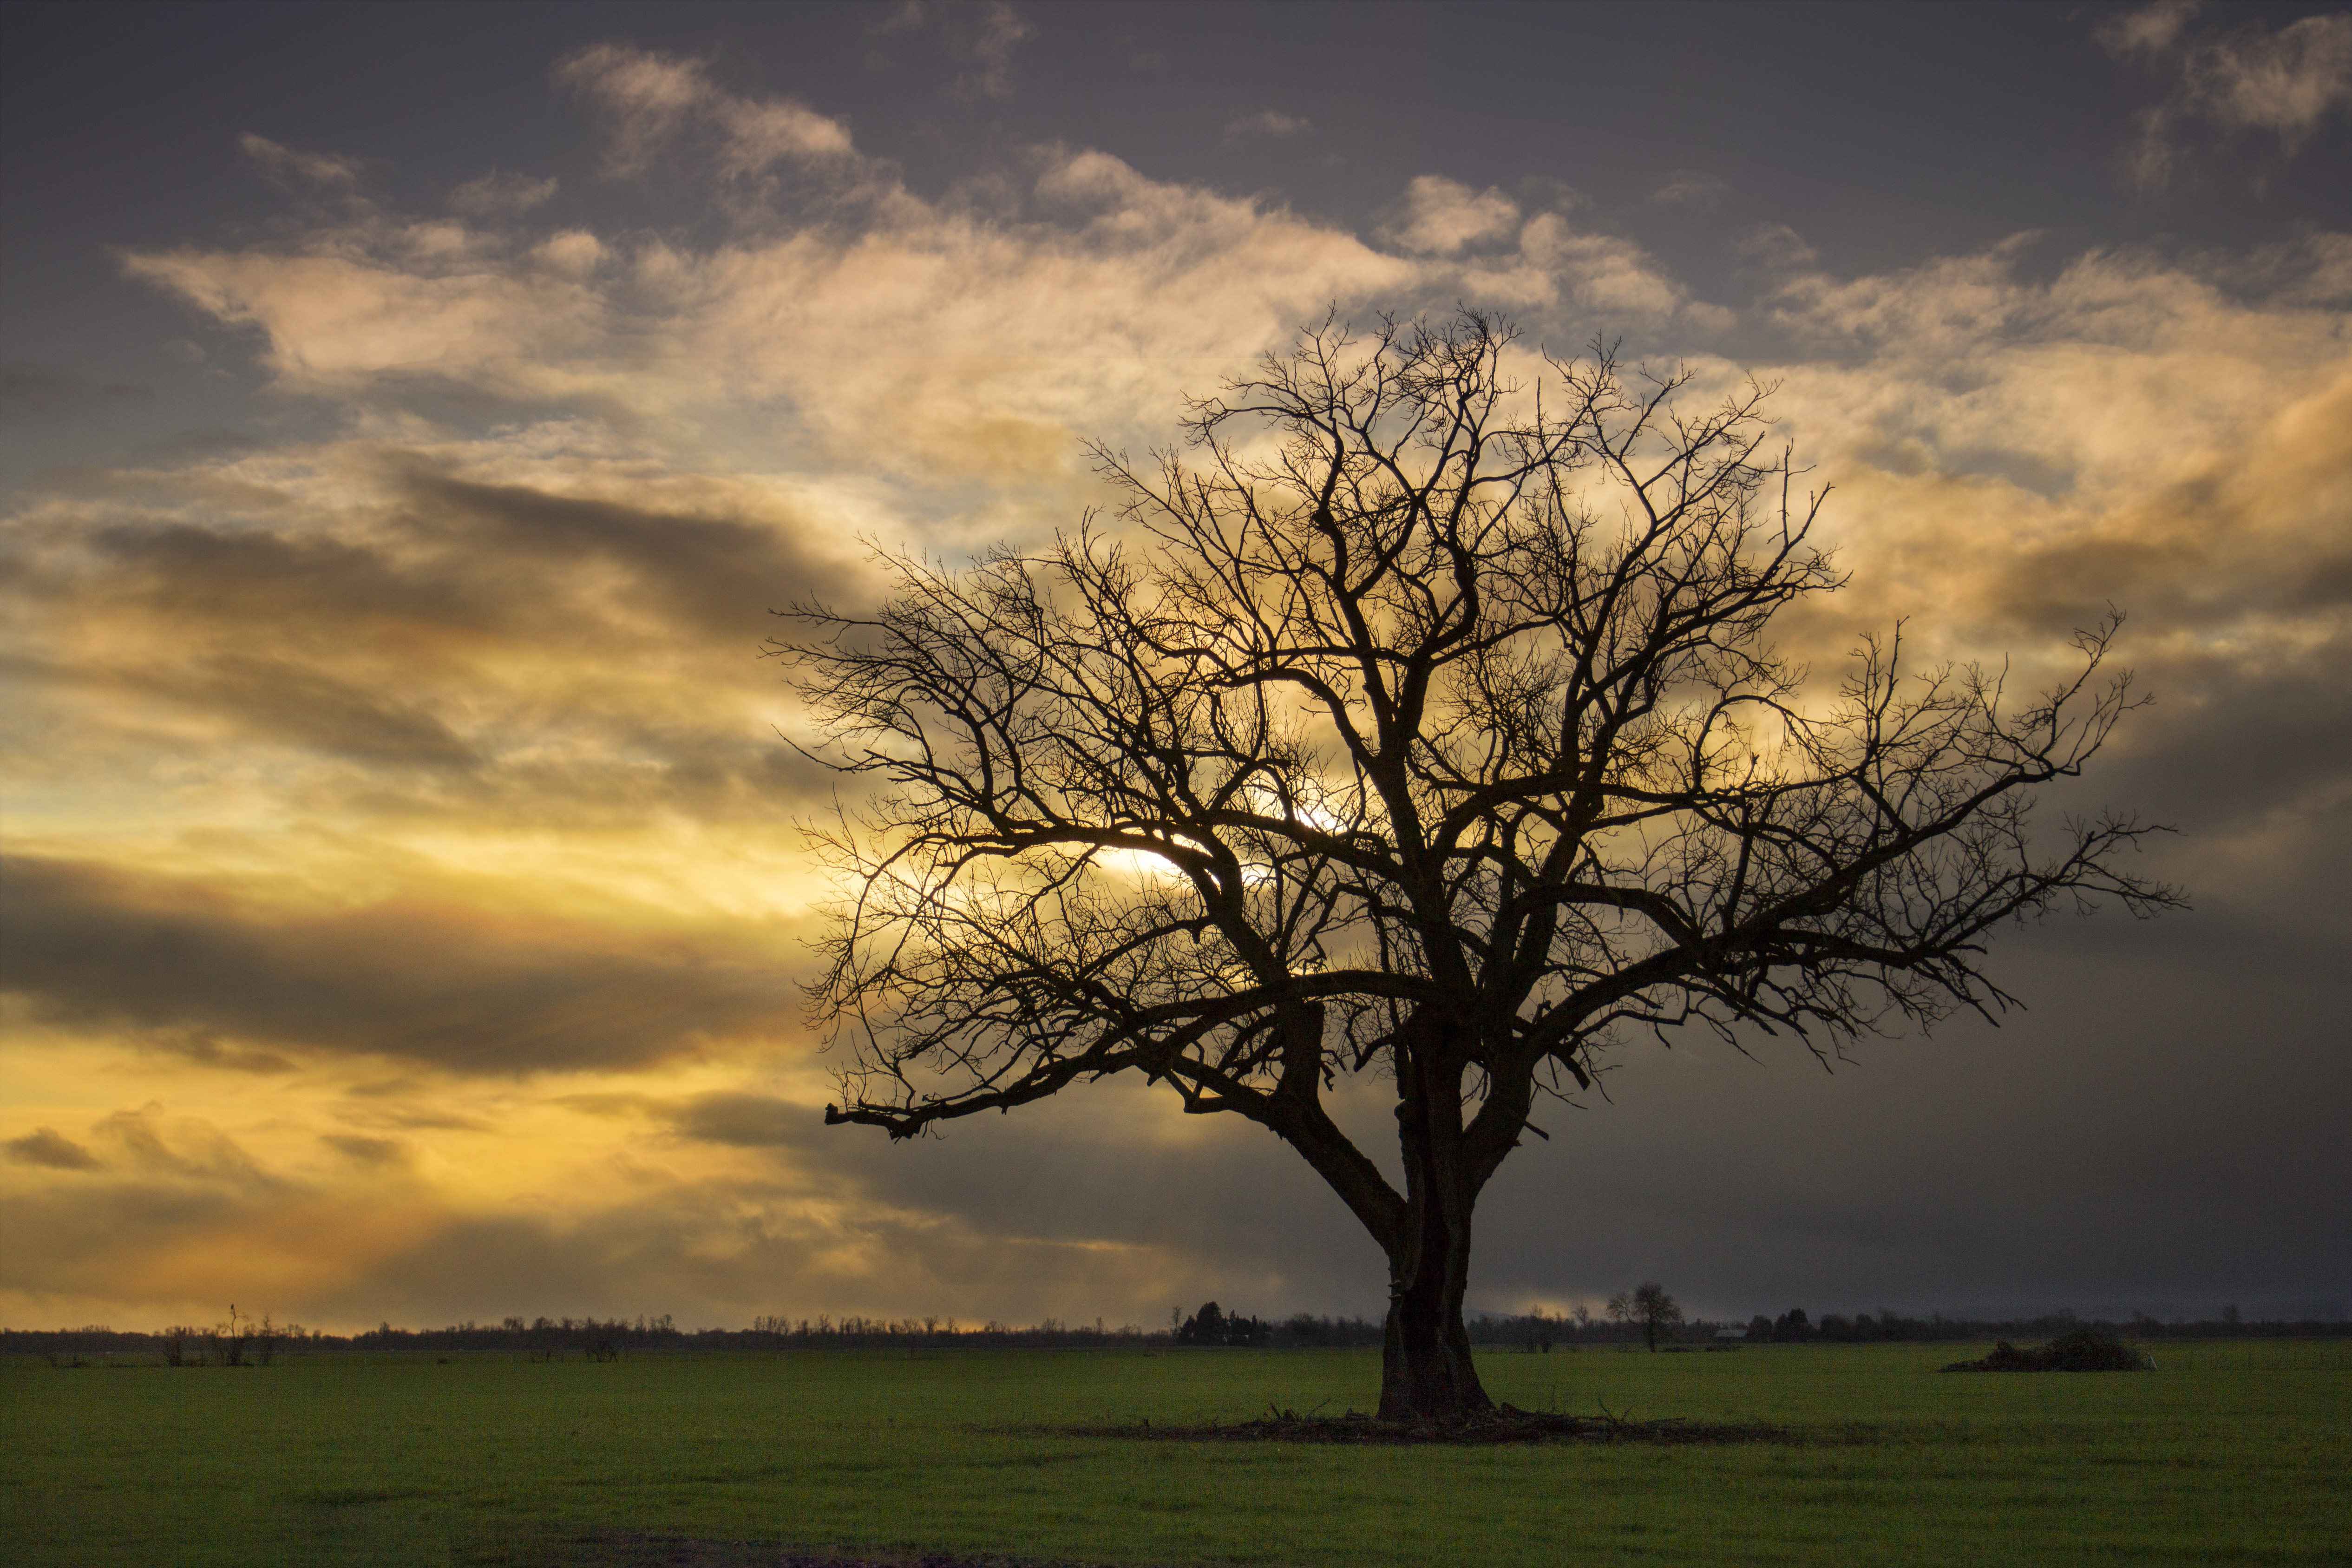
sky, tree, natural landscape, nature, cloud, branch, atmospheric phenomenon, woody plant, horizon, atmosphere, morning, savanna, landscape, evening, plant, grassland, sunlight, sunset, pasture, rural area, plain, dusk, grass, field, stock photography, sunrise, photography, meadow, meteorological phenomenon, cumulus, Tints and shades, world, prairie, trunk